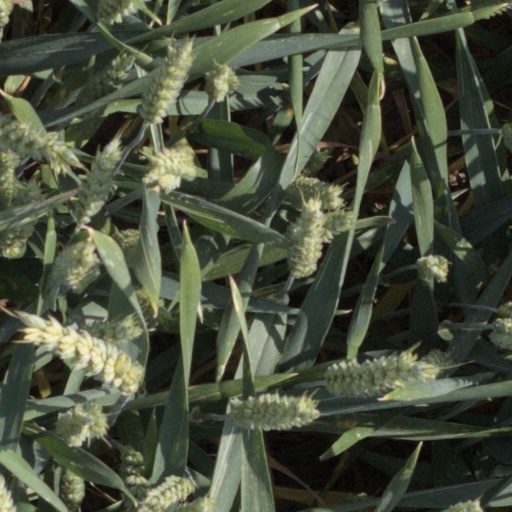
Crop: wheat